Jordan Arterburn and Tarlton Arterburn

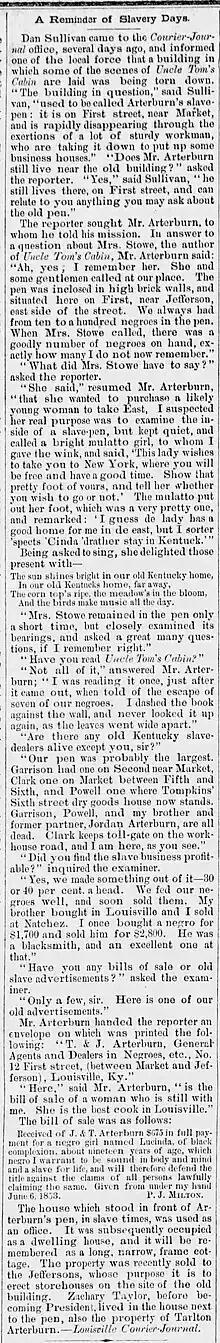
"A Reminder of Slavery Days" Tarlton Arterburn interview with "Louisville Courier-Journal", 1876

In March 1857, the "Natchez Bulletin" published a notice that promised "NEGROES COMING. Tarlton ARTERBURN & CO. will arrive in few days with 60 CHOICE NEGROES consisting of FIELD HANDS, BLACKSMITHS, HOUSE SERVANTS, &c, being the most complete assortment ever offered in this market." J. Arterburn, "negro trader," was resident in Louisville per the 1858 city directory.